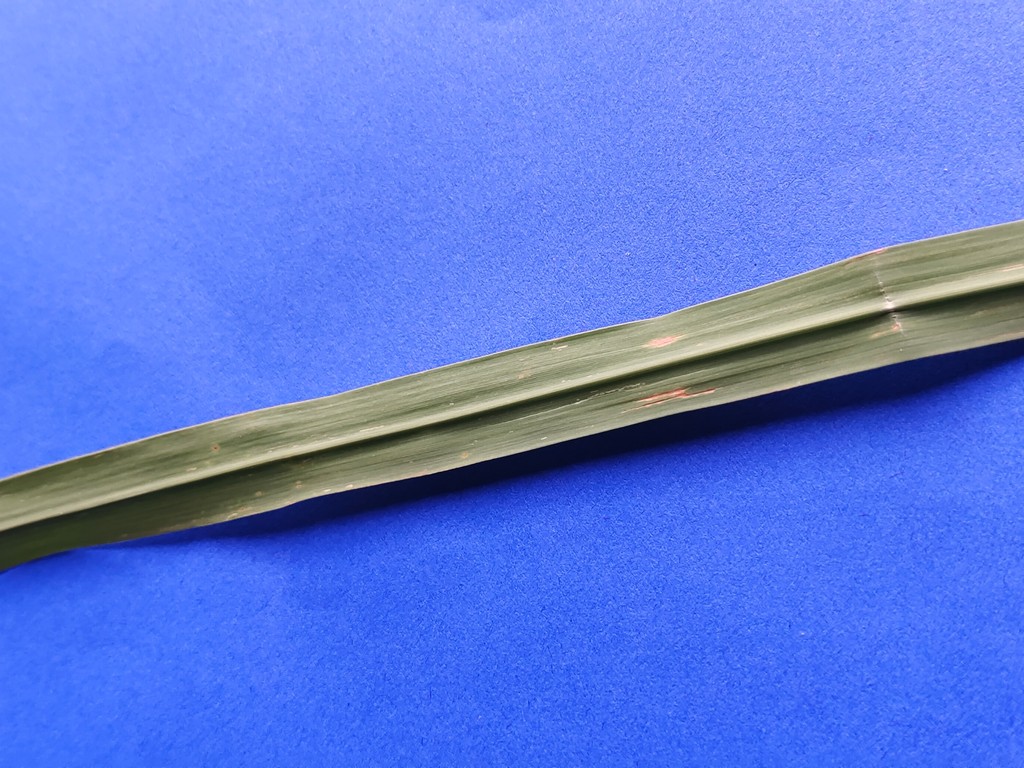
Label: Unhealthy